Sarai (city)

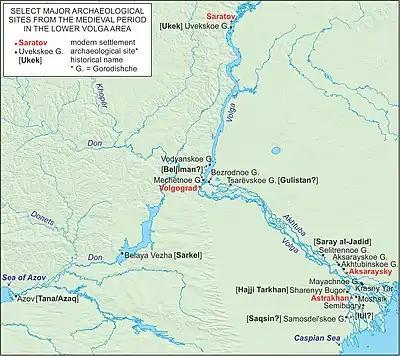
Map of the Medieval archaeological sites on the Lower Volga, including the proposed locations for Sarai. The map reflects the current repudiation of the identification of Old Sarai with Selitrennoe gorodishche (which is New Sarai) and of New Sarai with Tsarevskoe gorodishche (which is probably Gulistan).

The traveler Ibn Baṭṭūṭa, who visited in about 1332, has left a description of Sarai (or, as he called it, "the city of al-Sarā, known also as al-Sarā Baraka, which is the capital of the sultan Ūzbak"). Since the foundation of "New Saray" is estimated to have taken place about this time, it is not entirely clear which Sarai was described by Ibn Baṭṭūṭa; the stated distance of 3 days upstream from Astrakhan (al-Ḥājj Tarkhān) is possibly consistent with the site at Selitrennoe Gorodišče, traditionally identified as "Old Sarai", but the archaeological excavations of that site might not support this identification.